Replicant (film)

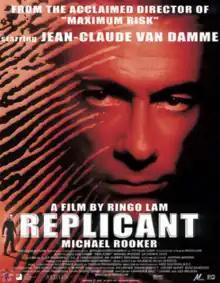
Theatrical release poster

Replicant is a 2001 American science fiction action film directed by Ringo Lam and starring Jean-Claude Van Damme and Michael Rooker. It is the second collaboration between Van Damme and Hong Kong film director Ringo Lam, and the third time that Van Damme has starred in a dual role. The film had a limited theatrical release in many European countries and was released on direct-to-DVD in the United States on September 18, 2001.